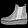
Label: Ankle boot